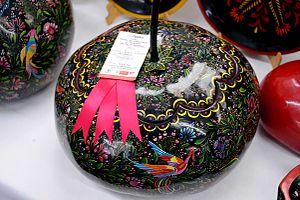
La laque mexicaine est l’un des plus anciens produits artisanaux du pays, ayant des origines indépendantes de la laque asiatique. Au cours de la période préhispanique, une substance grasse de la larve aje et/ou de l'huile de la graine de chia sont mélangées à des minéraux en poudre pour créer des revêtements protecteurs et des motifs décoratifs. Pendant cette période, le processus est presque toujours appliqué aux courges séchées, en particulier pour fabriquer les gobelets dans lesquels la noblesse mésoaméricaine buvait du chocolat. Après la Conquête, les artisans indigènes appliquent la technique aux meubles de style européen et à d’autres objets, en modifiant les motifs décoratifs et les combinaisons de couleurs, mais le processus et les matériaux sont restés pratiquement les mêmes. Aux XIXᵉ et XXᵉ siècles, l’artisanat s’affaiblit au cours des conflits armés et revient, les deux fois, avec des changements des styles de décoration et, plus particulièrement au XXᵉ siècle, aux techniques de production.